Gopnath Beach

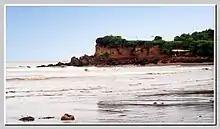
Gopanath Beach Gujarat India

Gopnath Beach is a beach situated in the Talaja Taluka of Bhavnagar district of Gujarat state of India. It is located on the coast of the Gulf of Kambhat, at a distance of from the city of Bhavnagar and away from Talaja.